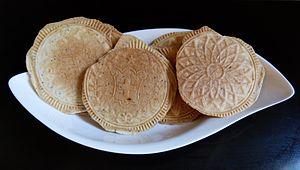
Bricelets ronds artisanaux, ici au cumin noir.
Le bricelet, en allemand : Bretzeli, est une gaufre fine et croustillante, spécialité de Suisse occidentale, cuite dans un « fer à bricelets », aux motifs divers. Il s'agit d'une variante de l'oublie.